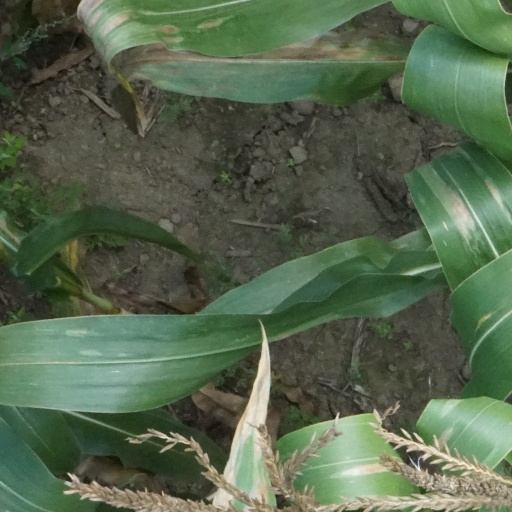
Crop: maize; corn